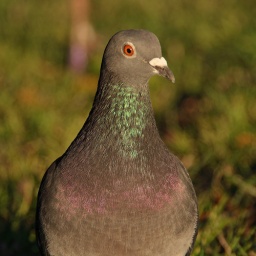
A pigeon photographed in a local park on my way home from work yesterday. The first of two photos.